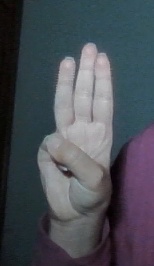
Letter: thaa